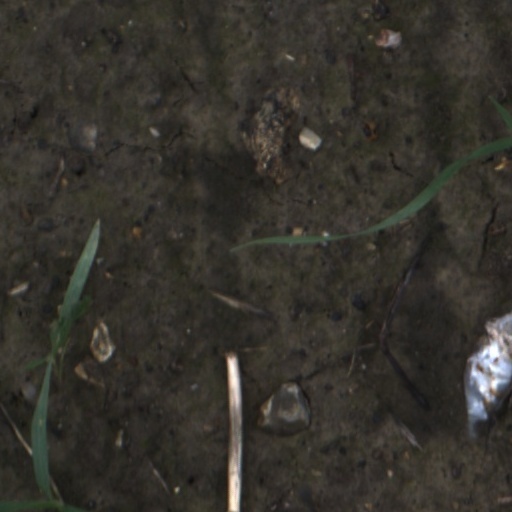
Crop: wheat